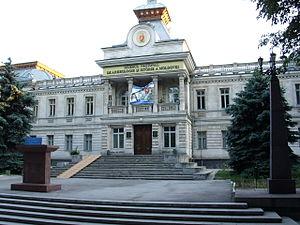
La Moldavie, en forme longue république de Moldavie ou république de Moldova, en roumain Moldova et Republica Moldova, est un pays enclavé d'Europe orientale situé entre la Roumanie et l'Ukraine, englobant des parties des régions historiques de Bessarabie et de Podolie méridionale. Sa capitale est Chișinău.
La culture de la Moldavie, pays enclavé d'Europe du Sud-Est, désigne d'abord les pratiques culturelles observables de ses habitants. Dans l'État de la République de Moldavie, se croisent, entre autres, la culture latine de Moldavie et la culture slave en Moldavie. Pour la culture de la Moldavie roumaine, voir l'article Culture de la Roumanie.